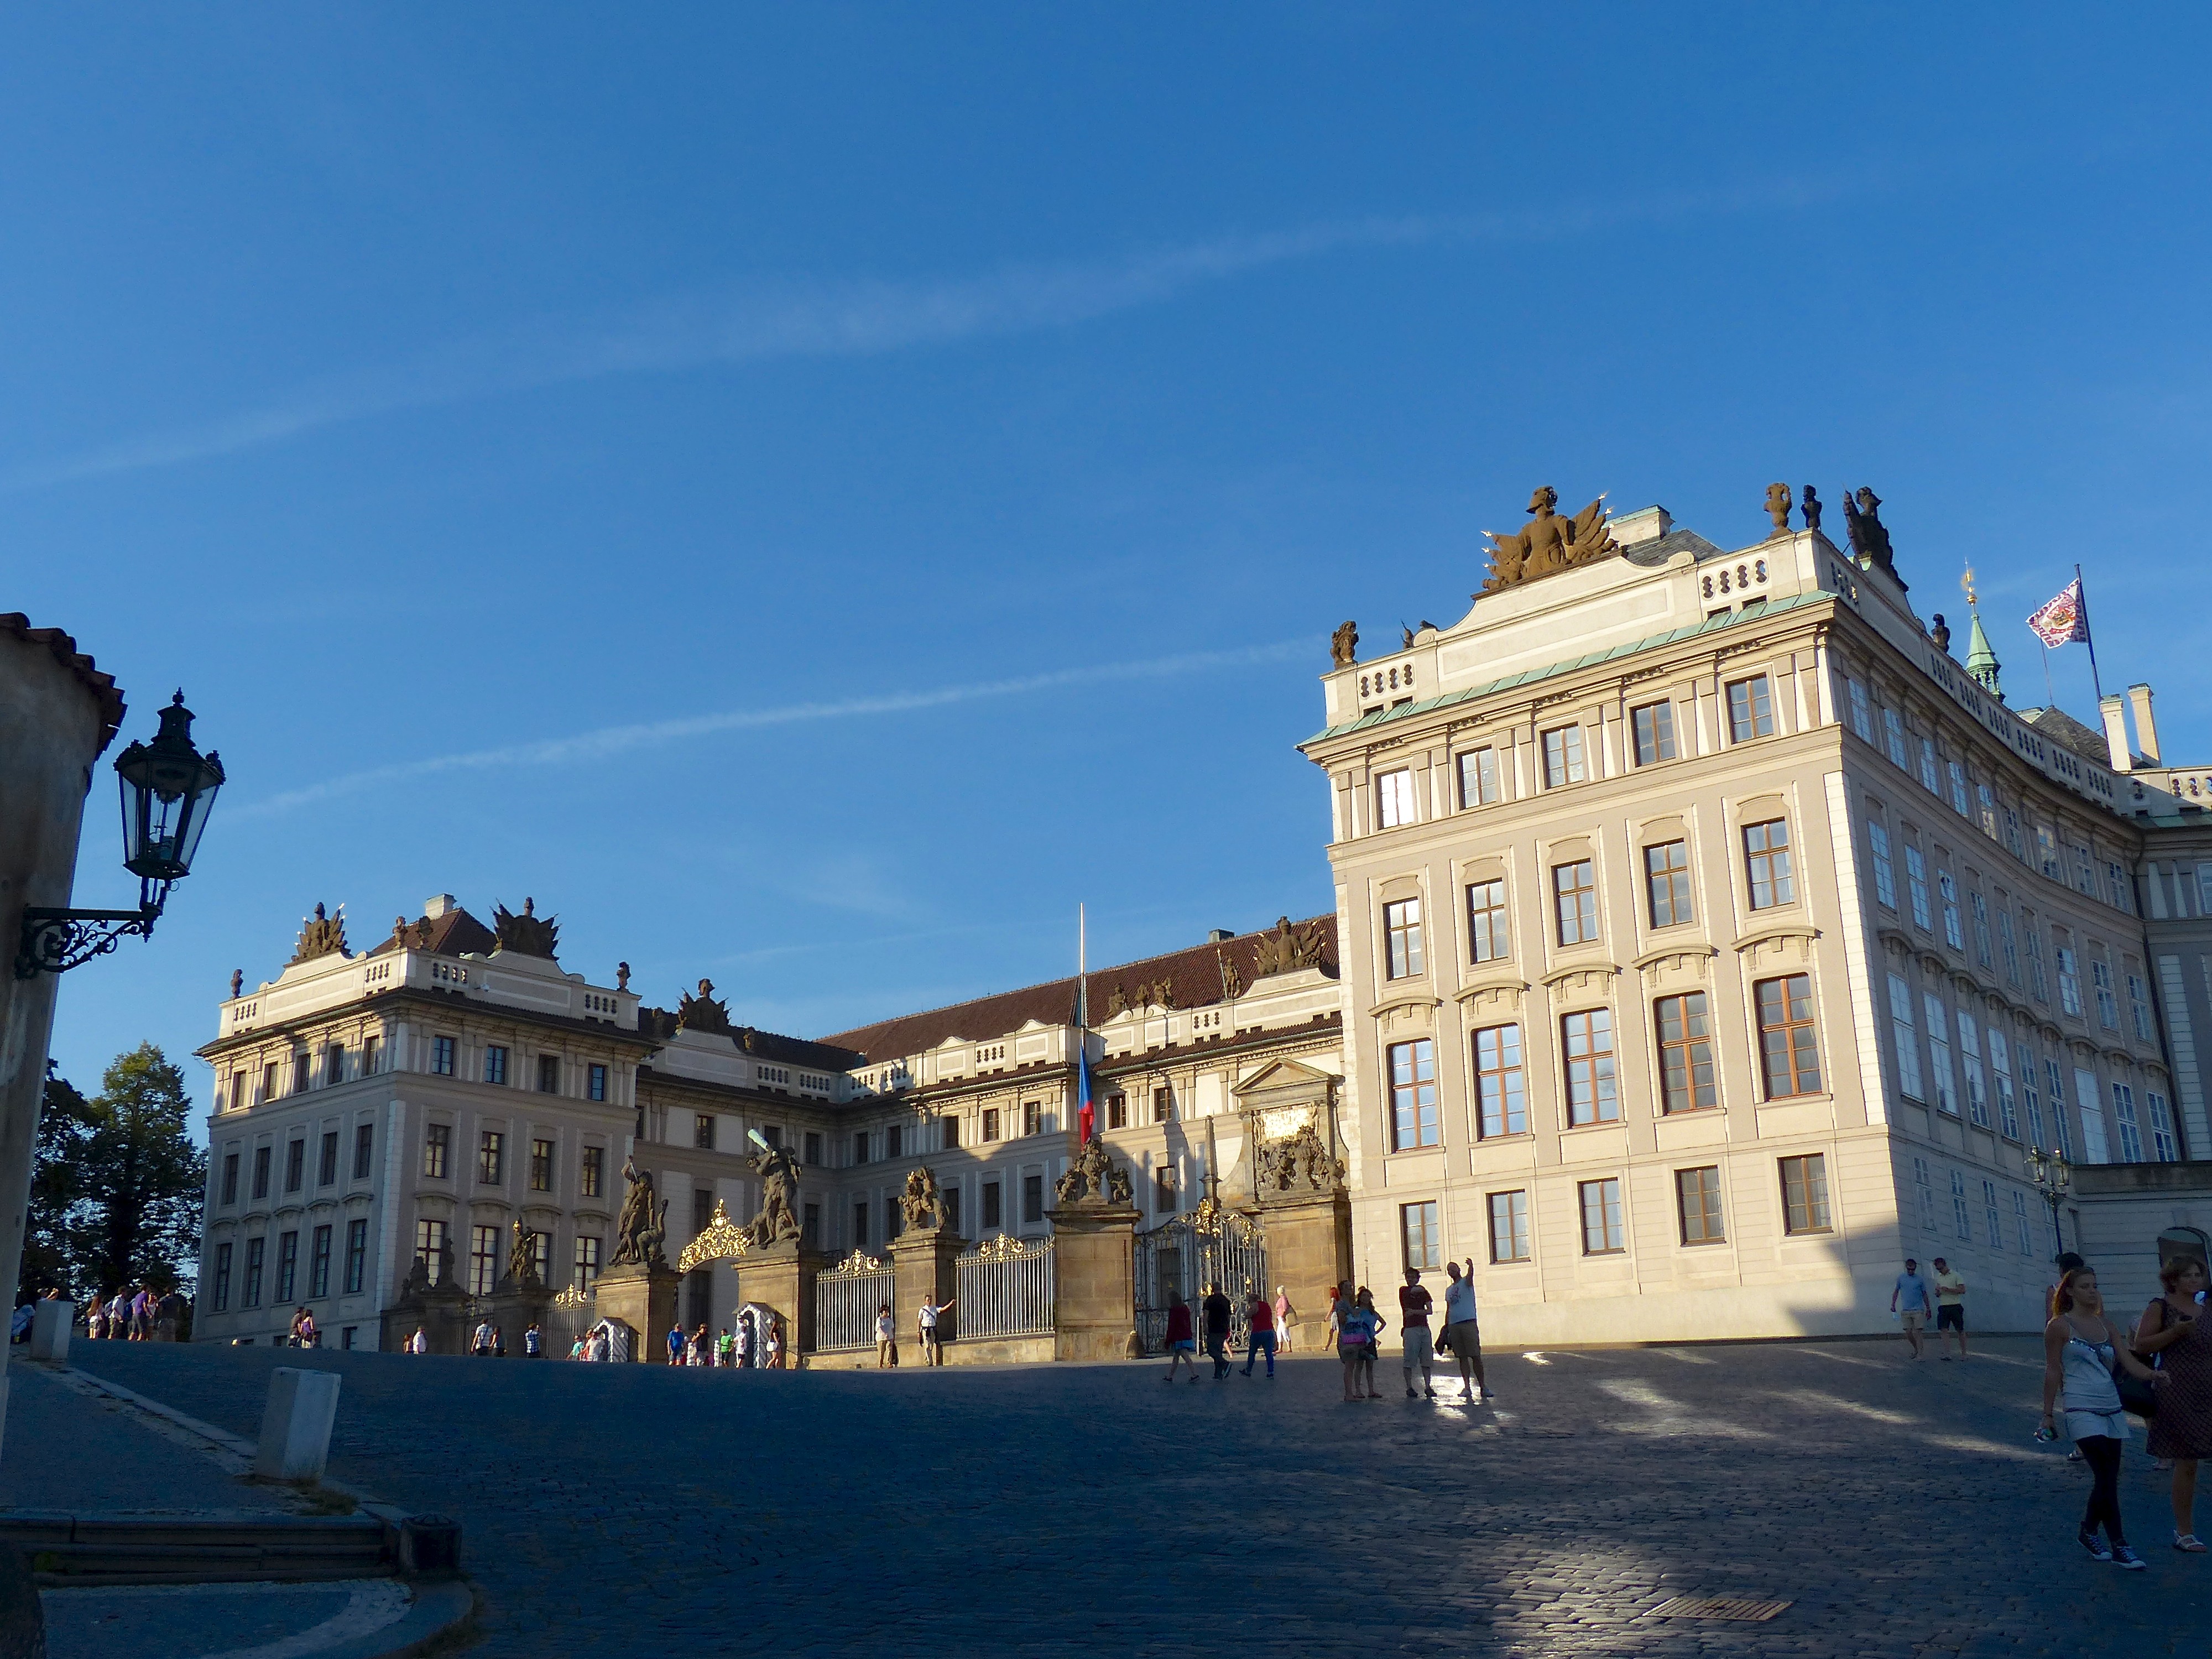
winter, architecture, town, chateau, palace, city, cityscape, downtown, vacation, travel, europe, plaza, castle, landmark, facade, prague, tourism, waterway, town square, republic, hrad, czech, cesko, urban area, human settlement